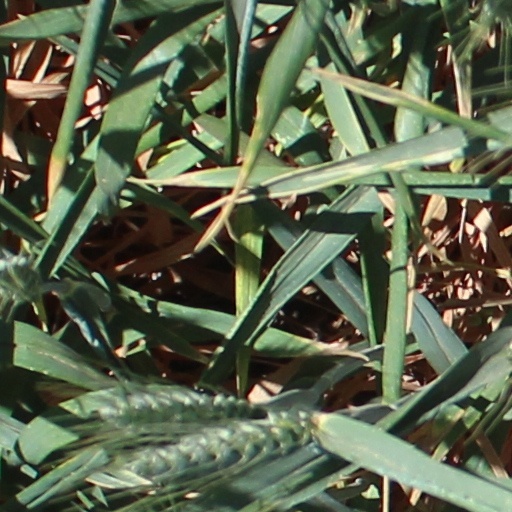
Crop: wheat